Anthocharis cardamines

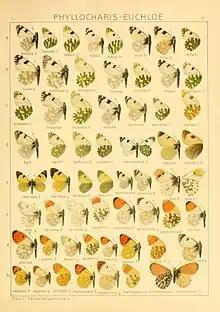
"Anthocharis" in Seitz

In Britain, there have been patterns found relating weather and "A. cardamines" appearances. From data collected from 1976 to 1998, spring and summer temperatures were found to have increased by approximately 1 degree Celsius. This has affected first appearance of "A. cardamines", which has advanced by 17.3 days with the increasing temperature. The increased temperature has also been to connected to increases in duration of flight period of "A.cardamines" in Britain.